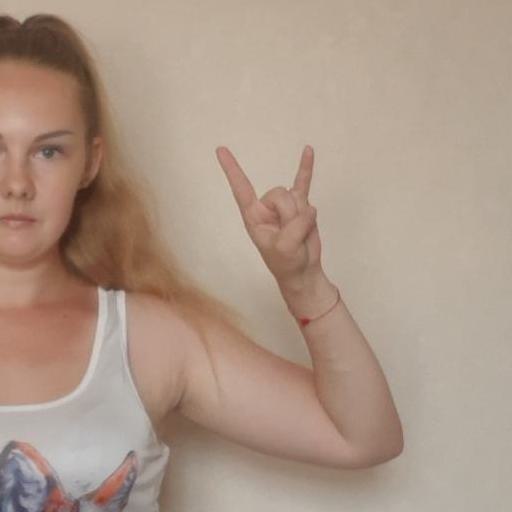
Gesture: rock